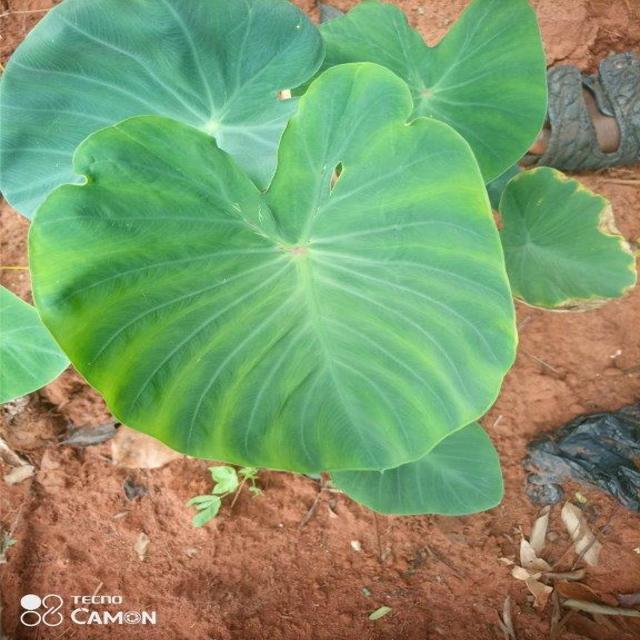
Label: Healthy